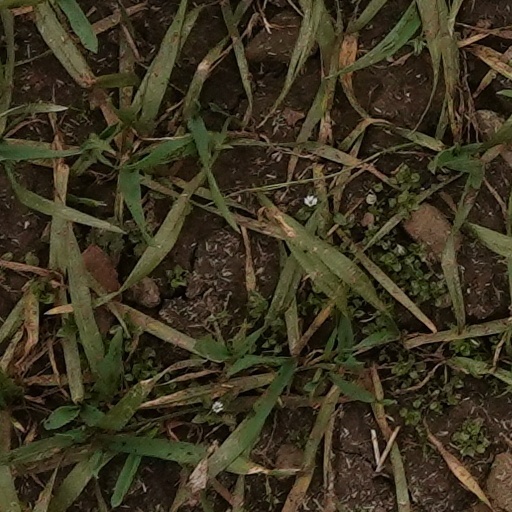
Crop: wheat